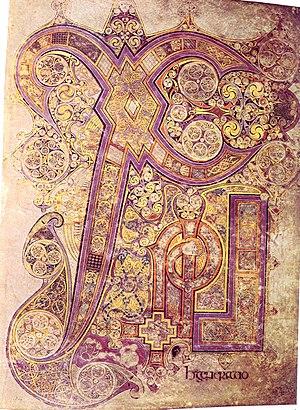
Le Livre de Kells, également connu sous le nom de Grand Évangéliaire de saint Colomba, est un manuscrit illustré de motifs ornementaux et réalisé par des moines de culture celtique aux alentours de l'année 800.
Kells est une localité irlandaise située dans le comté de Meath.